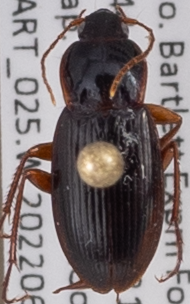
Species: Calathus ingratus
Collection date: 2022-06-22
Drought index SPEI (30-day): -1.058
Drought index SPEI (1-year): -0.362
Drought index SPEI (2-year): -1.13